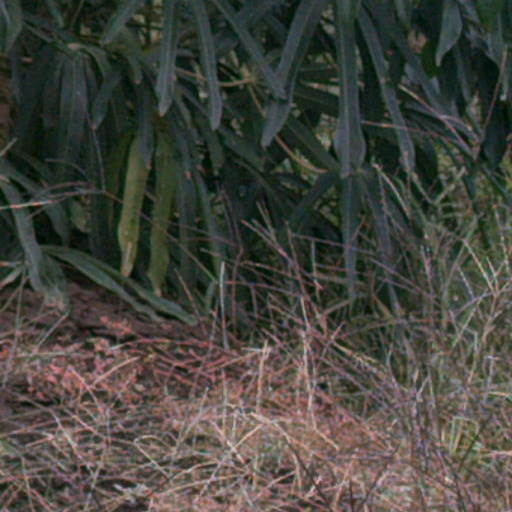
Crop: cassava